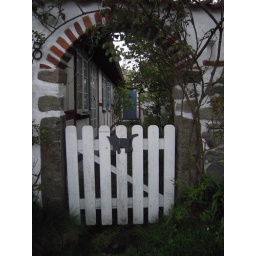
cat house in kivik